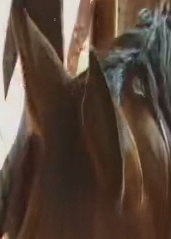
Face region: ears (position_of_ears)
Pain indicator: not_present